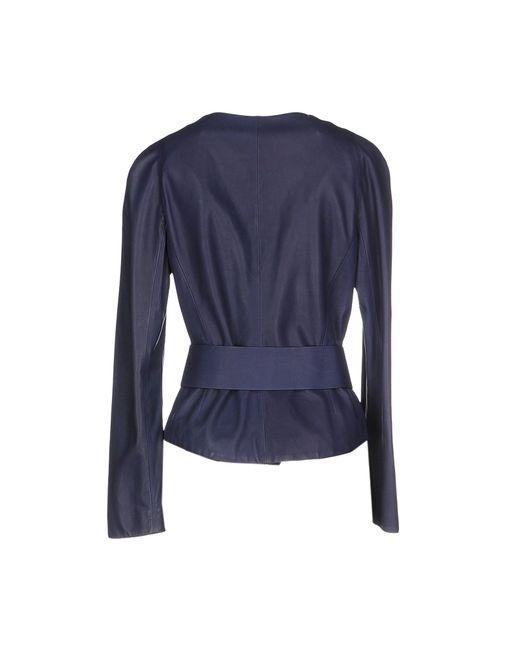
Marineblaues Satin kragenloses Langarm-Bürohemd